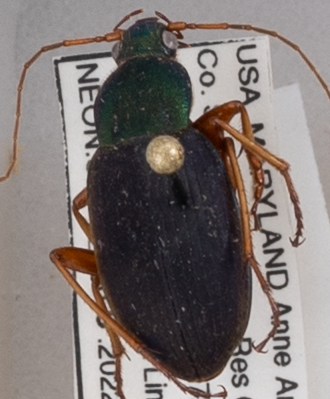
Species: Chlaenius aestivus
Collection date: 2022-04-28 04:00:00
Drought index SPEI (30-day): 0.86
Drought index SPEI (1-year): -0.46
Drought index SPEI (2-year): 1.19